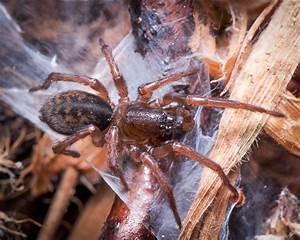
spider